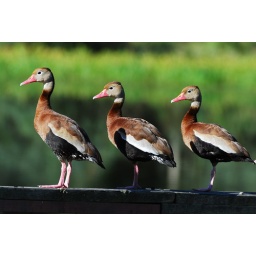
A trio of black-bellied whistling ducks looking down the lake in the early morning light.